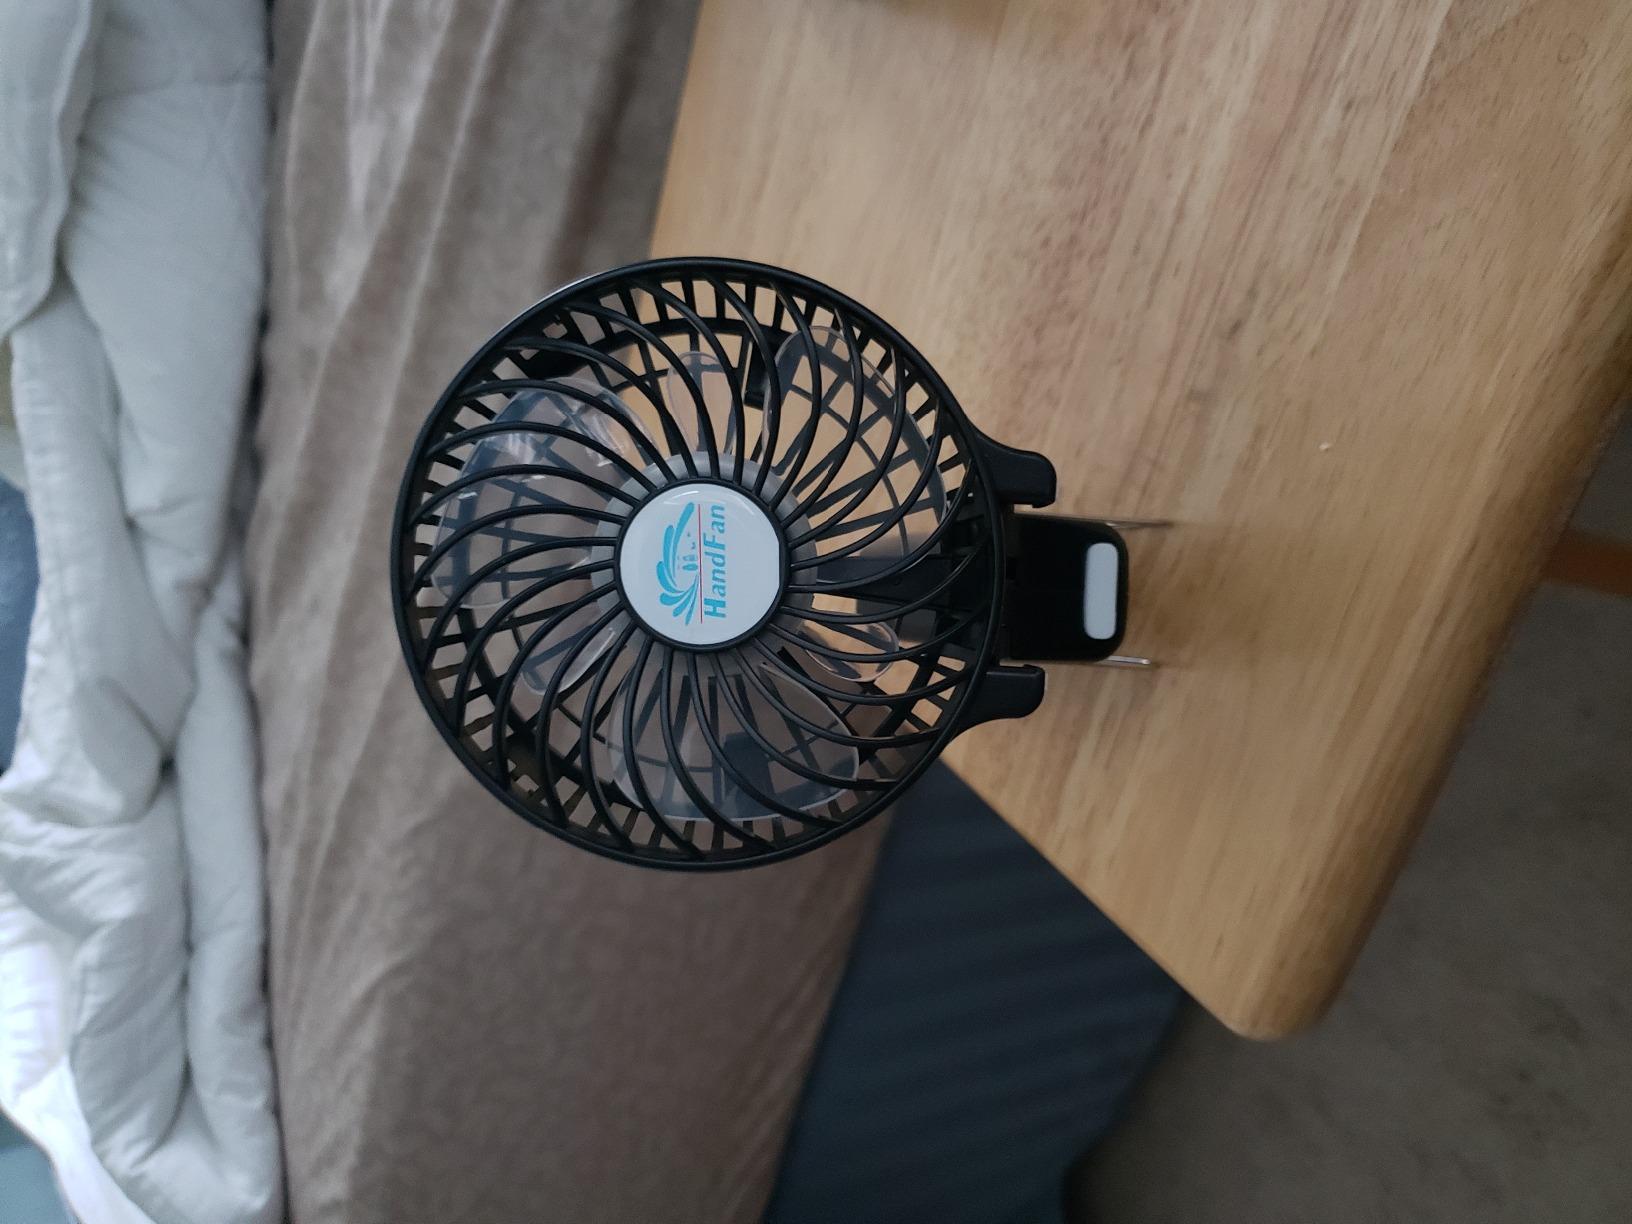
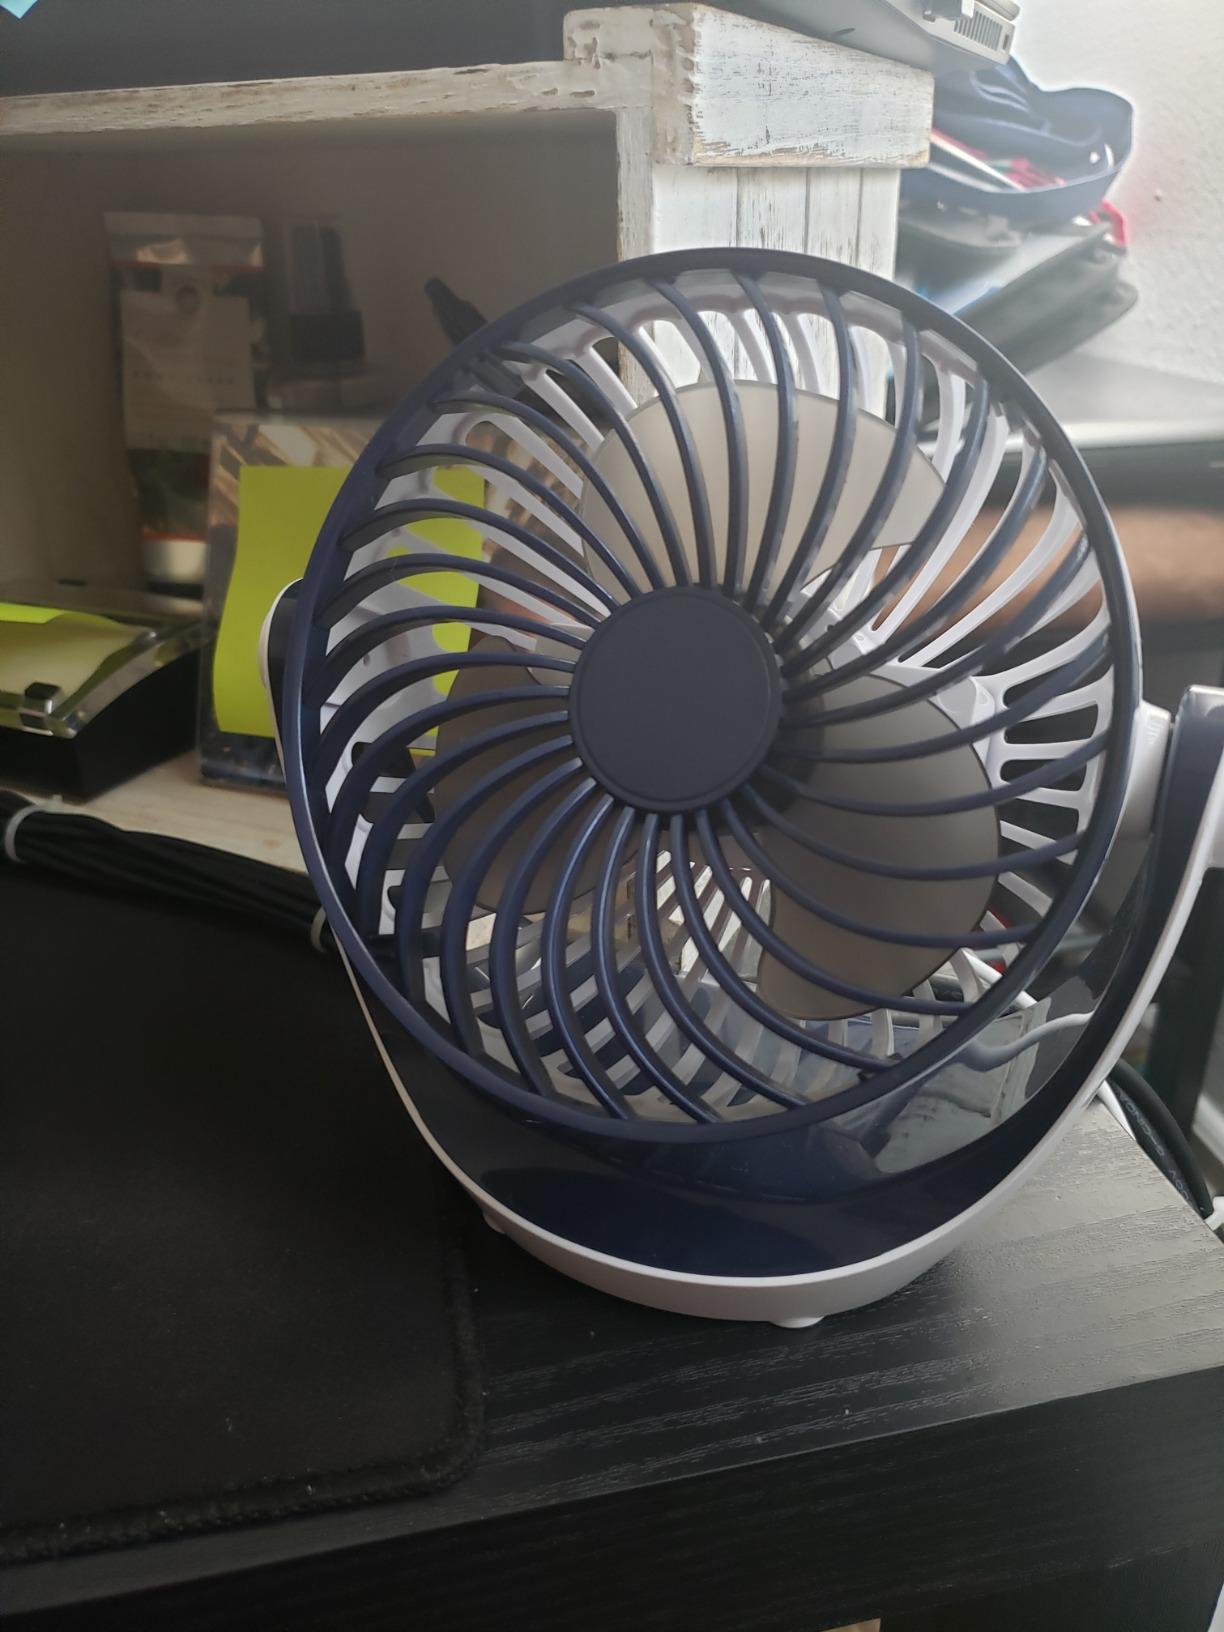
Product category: fan
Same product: no